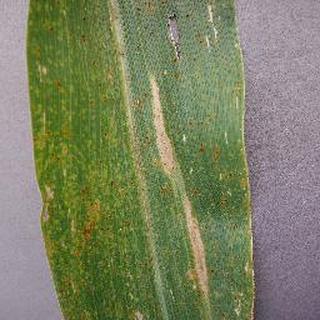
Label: corn_northern_leaf_blight